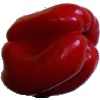
Label: Pepper Red 1